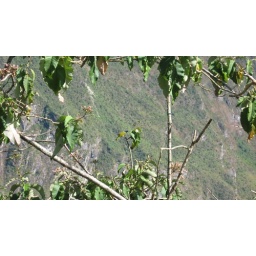
Cool green and blue bird in the middle.